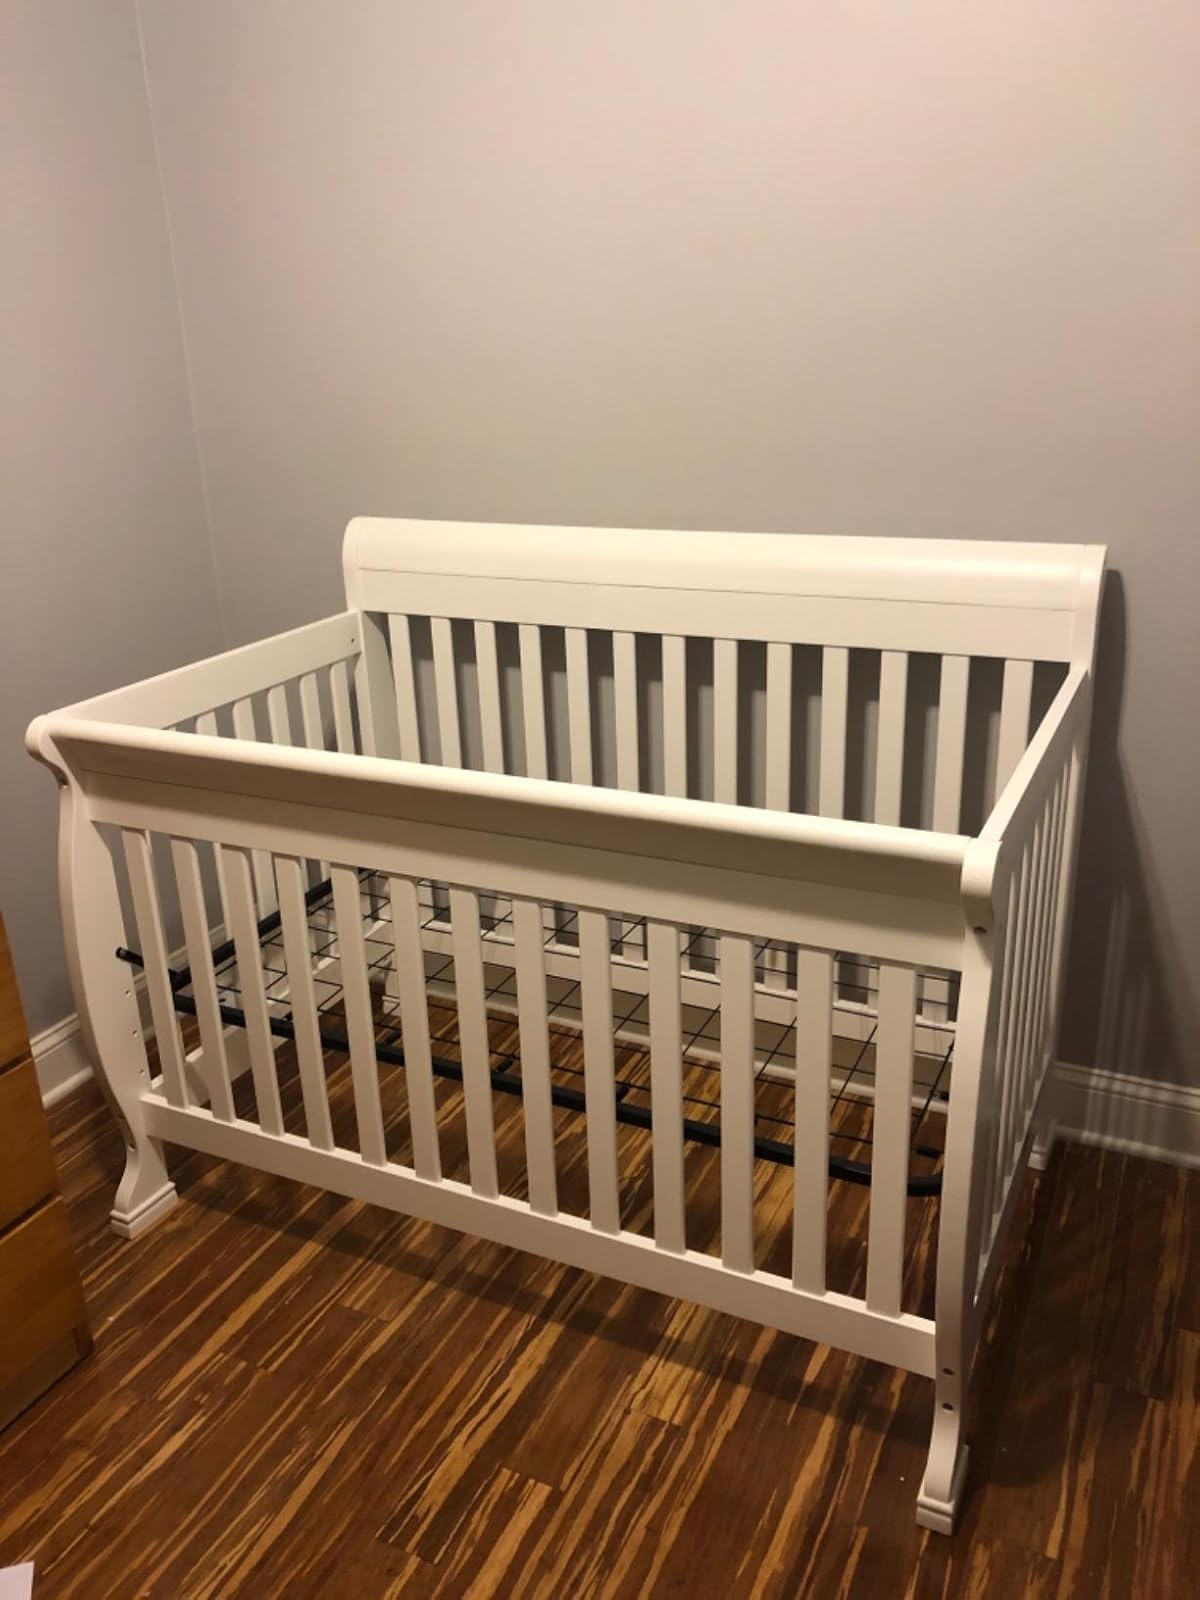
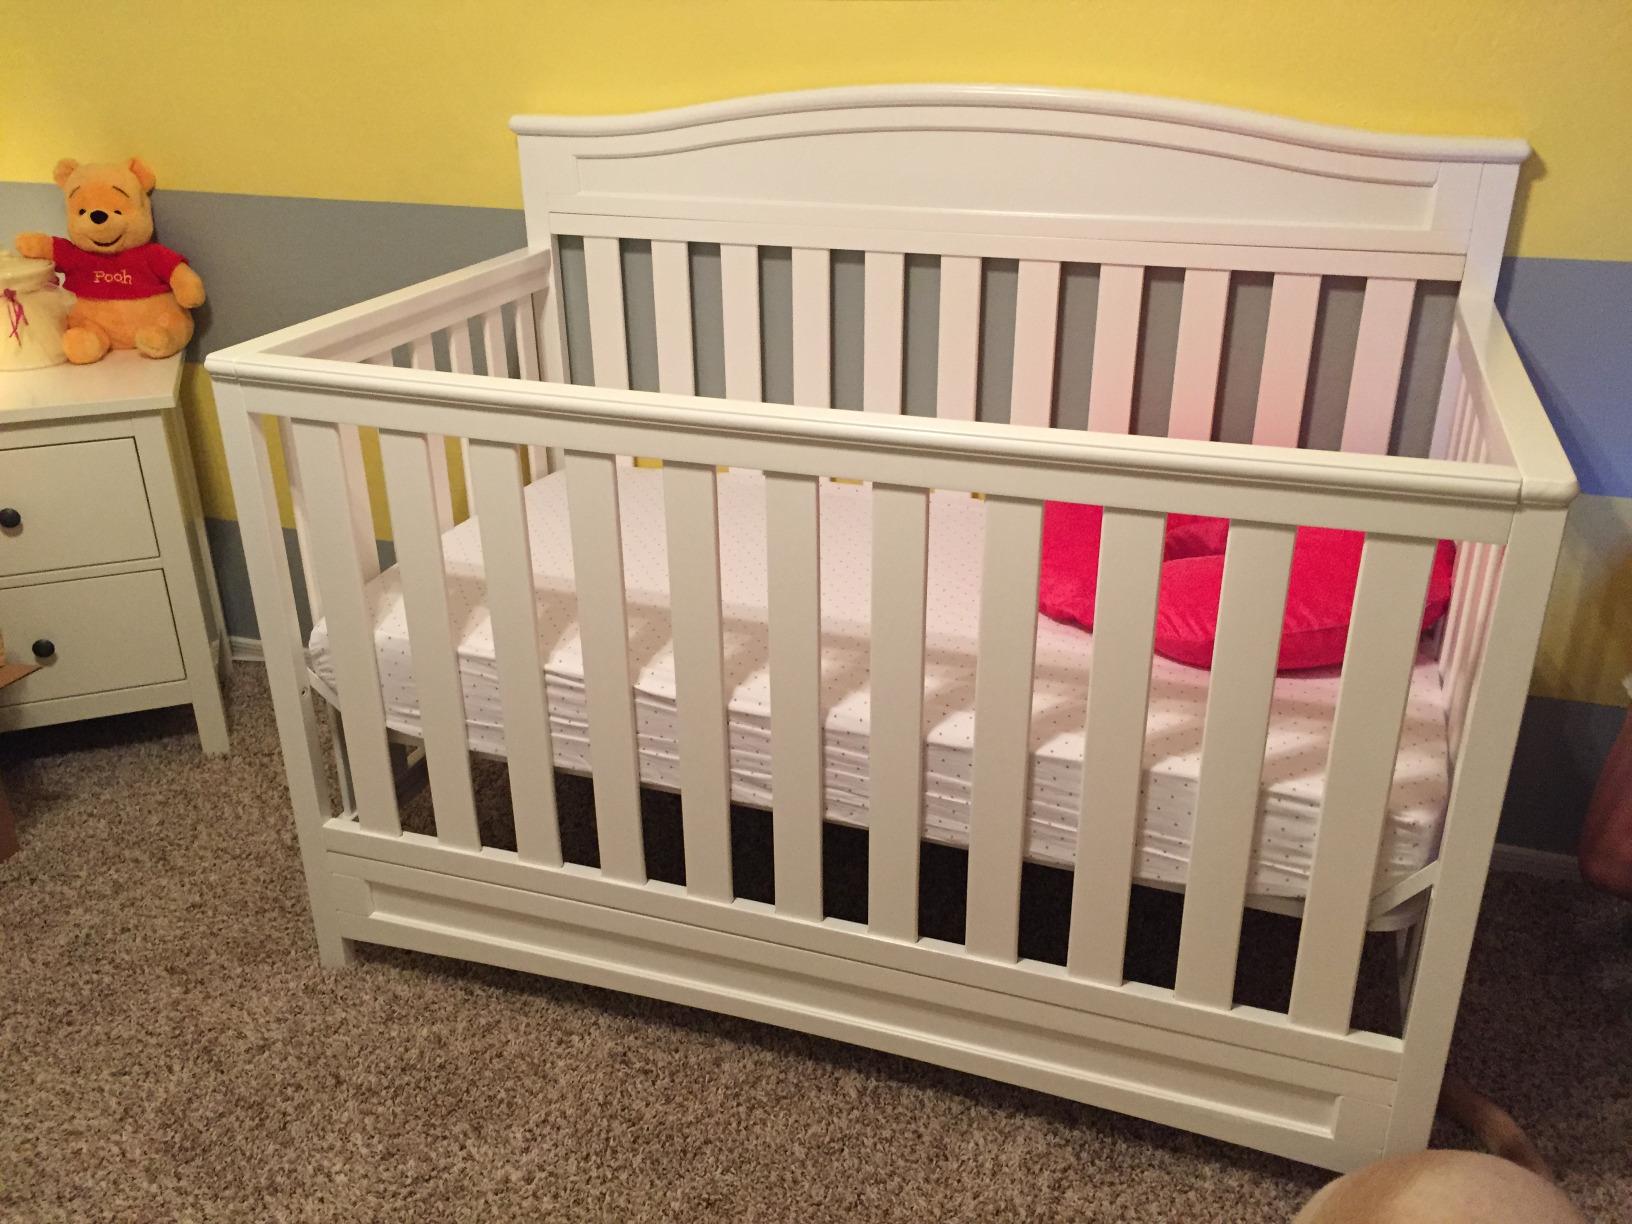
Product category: products_crib
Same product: no